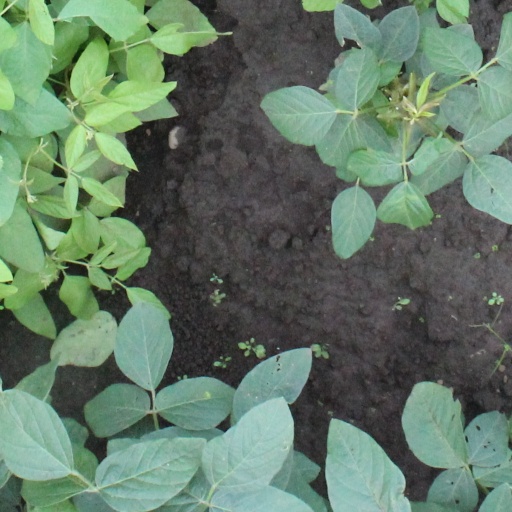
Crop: soybean